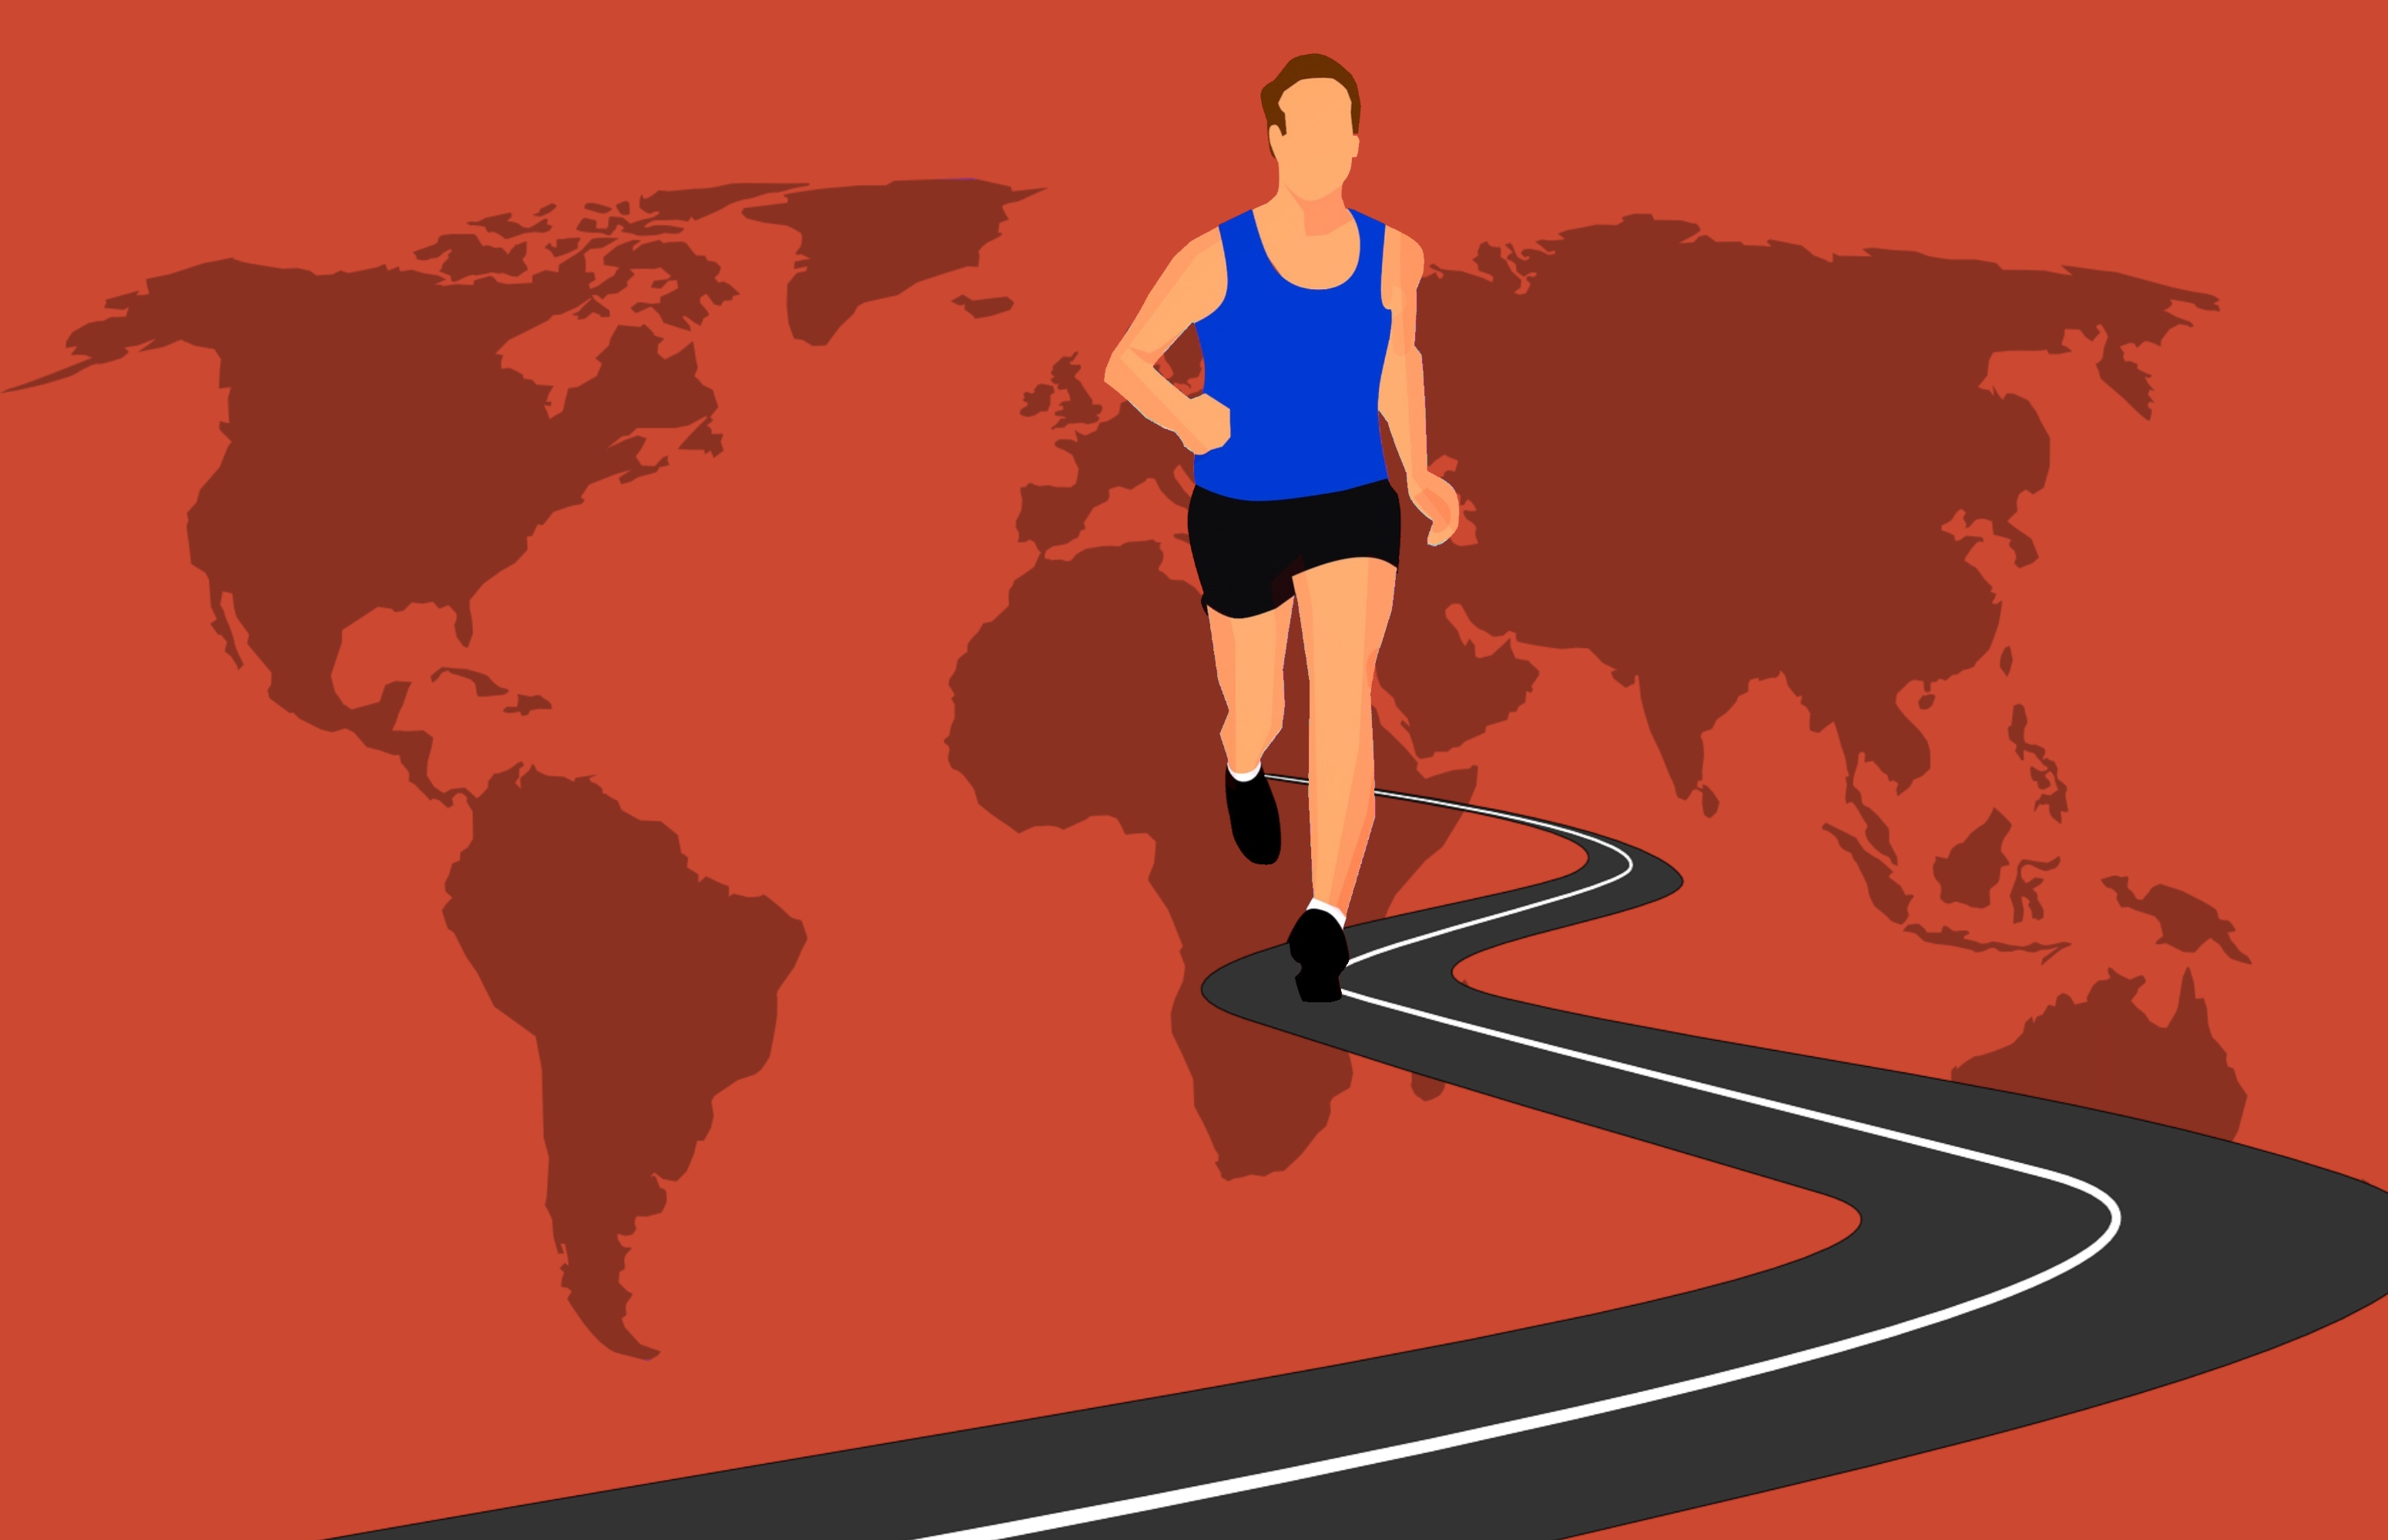
marathon, runner, world, road, run, fitness, active, athlete, competition, jogging, healthy, outdoor, man, people, pose, move, motion, olympics, map, sport, running, illustration, recreation, graphic design, art, jumping, exercise